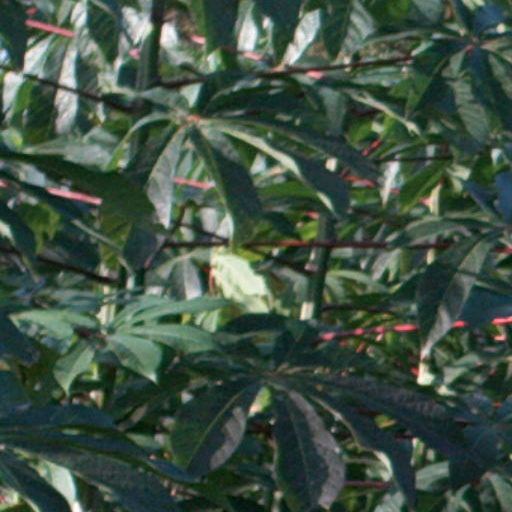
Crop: cassava